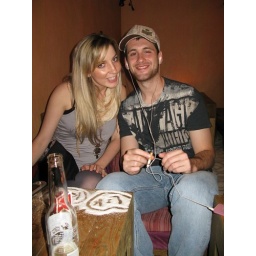
at the &amp;quot;beach&amp;quot; bar, bungalow. you take off your shoes in most rooms so your feet can be in the sand floors.